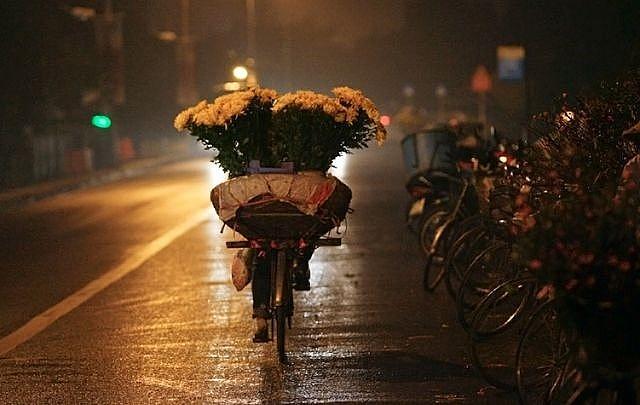
có một người đang đạp xe chở hoa ở trên đường